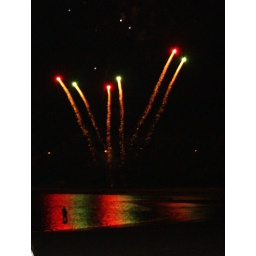
Optimistic is someone who hunts fishes in a colorful night-lighted beach